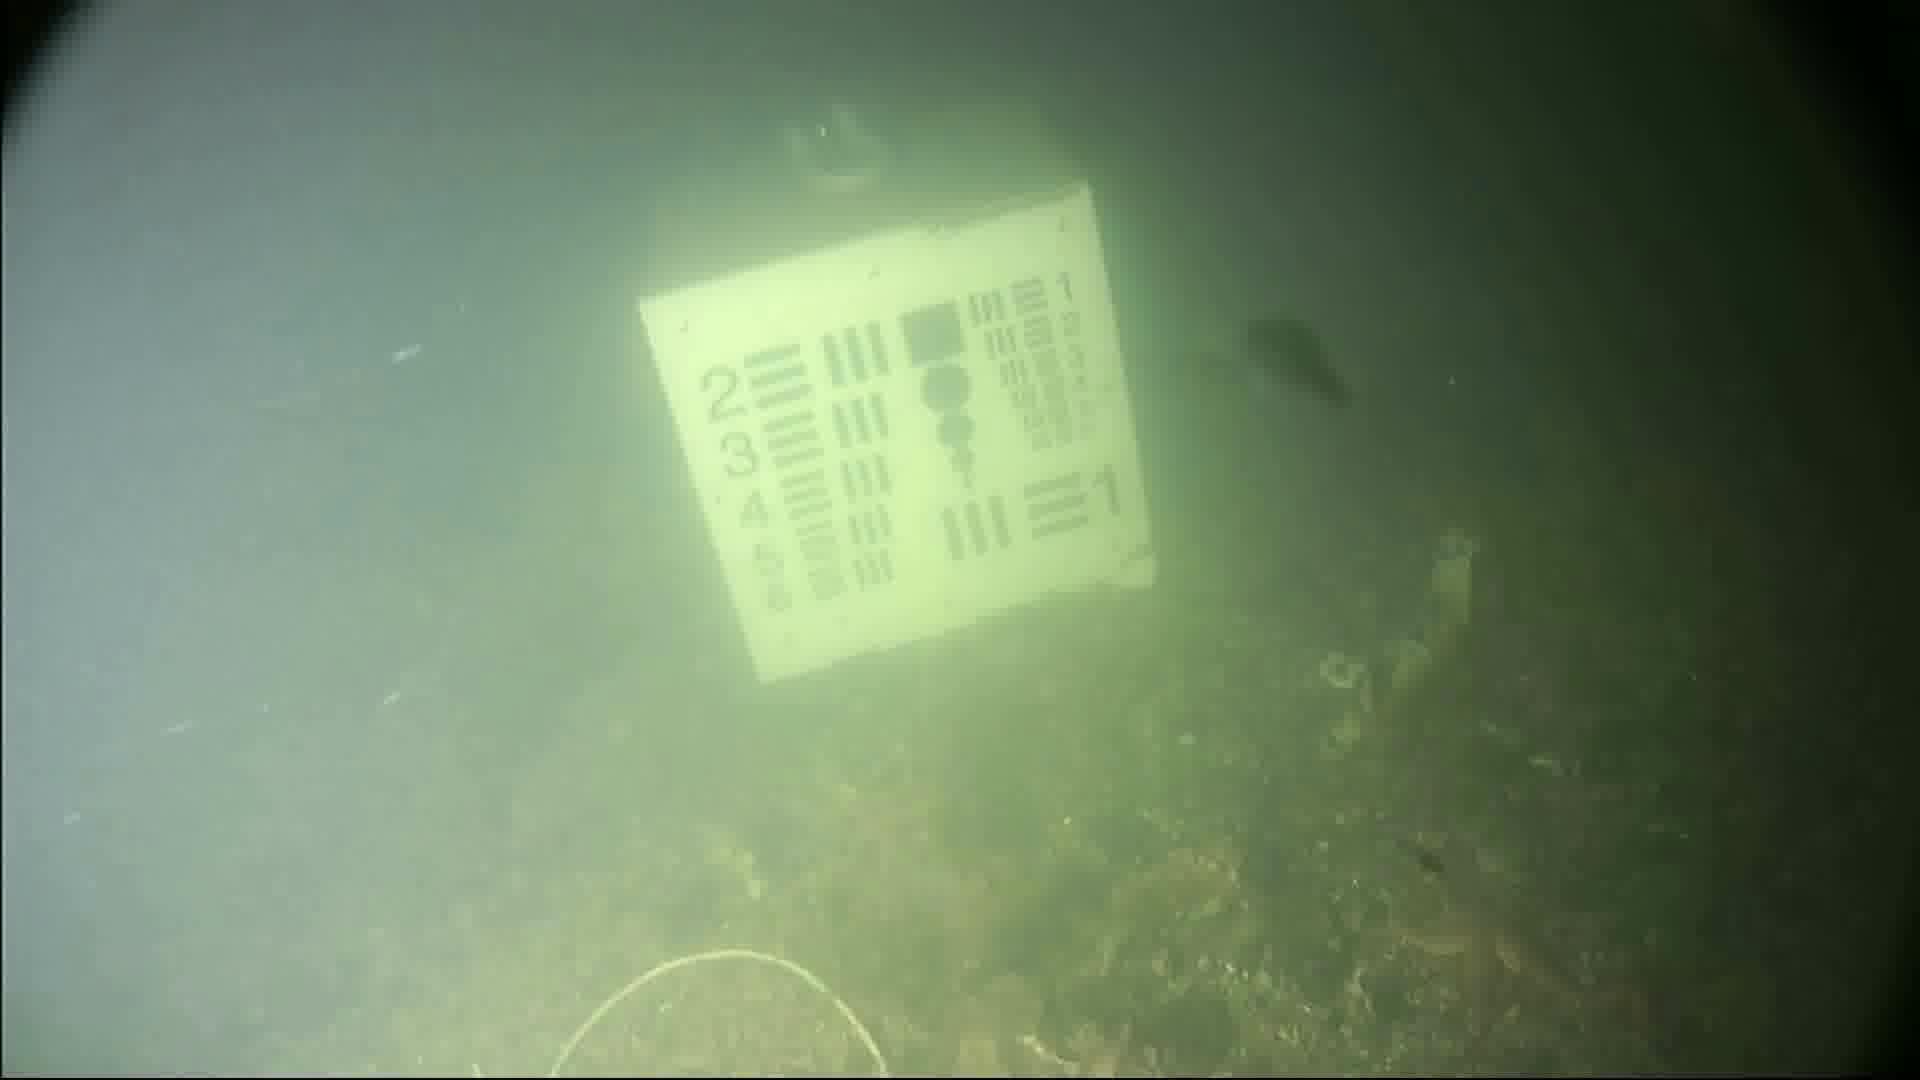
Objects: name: starfish